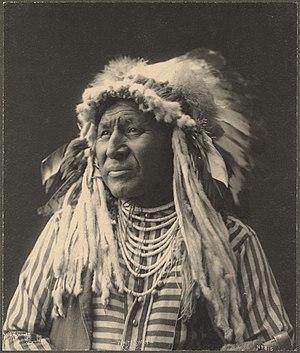
White Swan, ou Mee-nah-tsi-nous en crow, fut l'un des six éclaireurs crows du 7ᵉ régiment de cavalerie commandé par George Armstrong Custer au cours de la campagne de 1876 contre les Sioux et Cheyennes du Nord. Lors de la bataille de Little Bighorn dans la réserve indienne crow, White Swan rejoignit le détachement du major Marcus Reno et combattit à ses côtés, au sud du village. Parmi les 6 Crows ayant participé au combat, il fut reconnu comme le plus agressif, affrontant plusieurs guerriers sioux et cheyennes. Il fut aussi le seul à être blessé, à la main et au pied. Comme il ne pouvait plus se déplacer, Half Yellow Face, le chef des éclaireurs crows, l'emmena au campement de Reno, lui sauvant ainsi la vie.